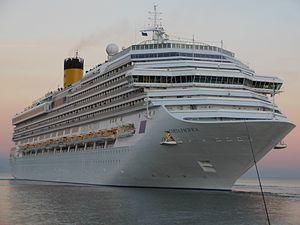
Le Costa Pacifica en manoeuvre à Naples
Le Costa Pacifica est un navire de croisière appartenant à la société Costa Croisières leader européen des voyages en mer, qui fait partie de la Carnival corporation & PLC.
Un navire de croisière ou bateau de croisière est un navire spécialisé dans le transport de passagers, dont le but n'est pas comme pour les paquebots de ligne de transporter les passagers d'un port à un autre, mais de proposer un voyage touristique en mer. En général, le navire accoste plusieurs destinations touristiques intéressantes, ce qui permet aux passagers, à chaque nouvelle escale, de découvrir de nouvelles impressions culturelles tout au long de son voyage.
La classe Concordia est une classe de cinq navires de croisière exploitée par Costa Croisières, filiales de Carnival Corporation & PLC. Après le naufrage du premier navire de cette classe, le Costa Concordia, il ne reste que 4 navires.